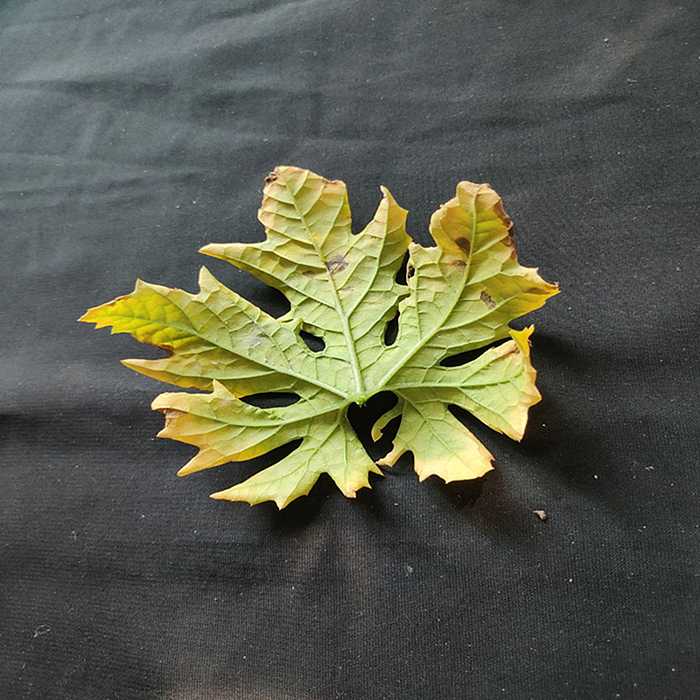
Plant: Bitter Gourd
Label: Fusarium wilt